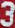
Number: 3